Johnstown, Ontario

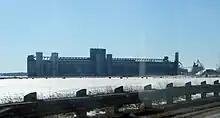
Port of Johnstown

Marine cargo had jumped 13 per cent in 2014 to 759,000 tonnes, a record amount since the Township of Edwardsburgh/Cardinal purchased the site for $10 from the federal government in October 2000. Total revenues of $6.6 million were about the same as the previous year, but revenue from marine services jumped $100,000 as the number of vessels jumped to 39 from 31 a year earlier. In 2014, the port had 25 full-time and 11 seasonal staff.